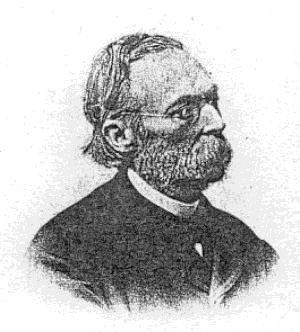
Victor Henry. Fichier scanné par B. Van Eeckhout, tiré d’une photographie originale, provenant du patrimoine de la famille Van Eeckhout.
Victor Henry est un journaliste belge catholique, né à Marche-en-Famenne, le 10 juin 1832, d’Albert Joseph Henry, receveur des contributions directes et accises, et de Marie Joseph Antoinette Dagneux. Frère de Louis Henry, professeur de chimie, à l’Université de Louvain. Il épouse Marie François, fille d’un professeur de médecine, dont il aura deux enfants. Ami intime des journalistes Eugène Moressée et Alexandre Delmer. Il décède à Schaerbeek, le 14 septembre 1896, à l'âge de 64 ans.